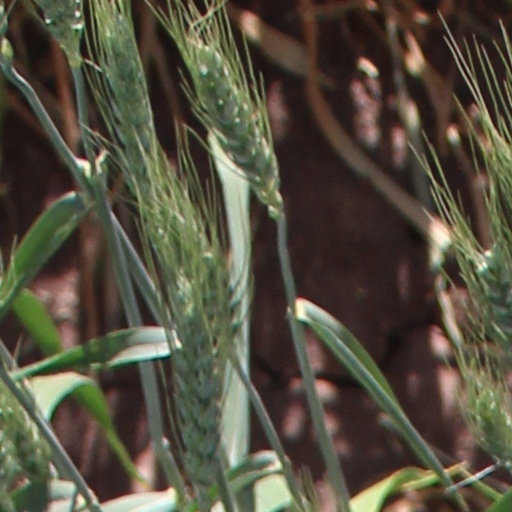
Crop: wheat